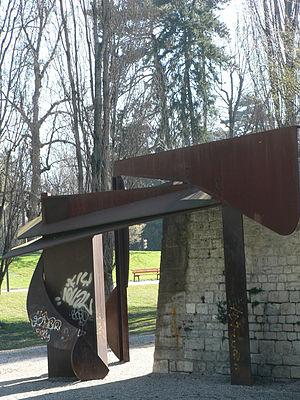
Anthony Caro, né le 8 mars 1924 à New Malden dans le Grand Londres et mort le 23 octobre 2013, est un sculpteur britannique abstrait dont le travail se caractérise dès 1963 par l'assemblage d'éléments métalliques peints de couleurs vives. Ces sculptures de grand format placées sur le même plan que le spectateur constituent un tournant radical dans l'histoire de l'art tridimensionnel.
Cet article recense les œuvres d'art dans l'espace public de Grenoble, en France.